Ronnie Landfield

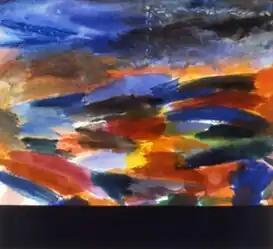
"The Deluge," 1999, a/c, 108x120 inches, (exhibited: Salander/O'Reilly Galleries NYC, 2000).

In 1994 Landfield presided over two public panel discussions at the New York Studio School and the Tenri Institute both in Manhattan called "Cool and Collected or Too Hot to Handle". In February 1994, he began teaching painting and drawing at the Art Students League of New York. In 1995 he curated "Seven Painters" at the Nicholas/Alexander Gallery in SoHo, an exhibition that featured seven important abstract painters whose careers began in the mid to late 1960s, some of whom hadn't been shown for many years. In 1996 Landfield had a solo exhibition in Sapporo, Japan and lectured there on American art. In 1997 he aided colleague Ronald Davis's creation of an educational website highlighting abstract art from the 1960s. He was represented by the Salander/O'Reilly Gallery in New York from 1997 until 2007. In October 2005 he had a solo exhibition of his paintings accompanied by a solo show of sculpture by Peter Reginato at the Heidi Cho Gallery in Chelsea.